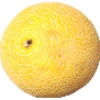
Label: Cantaloupe 1